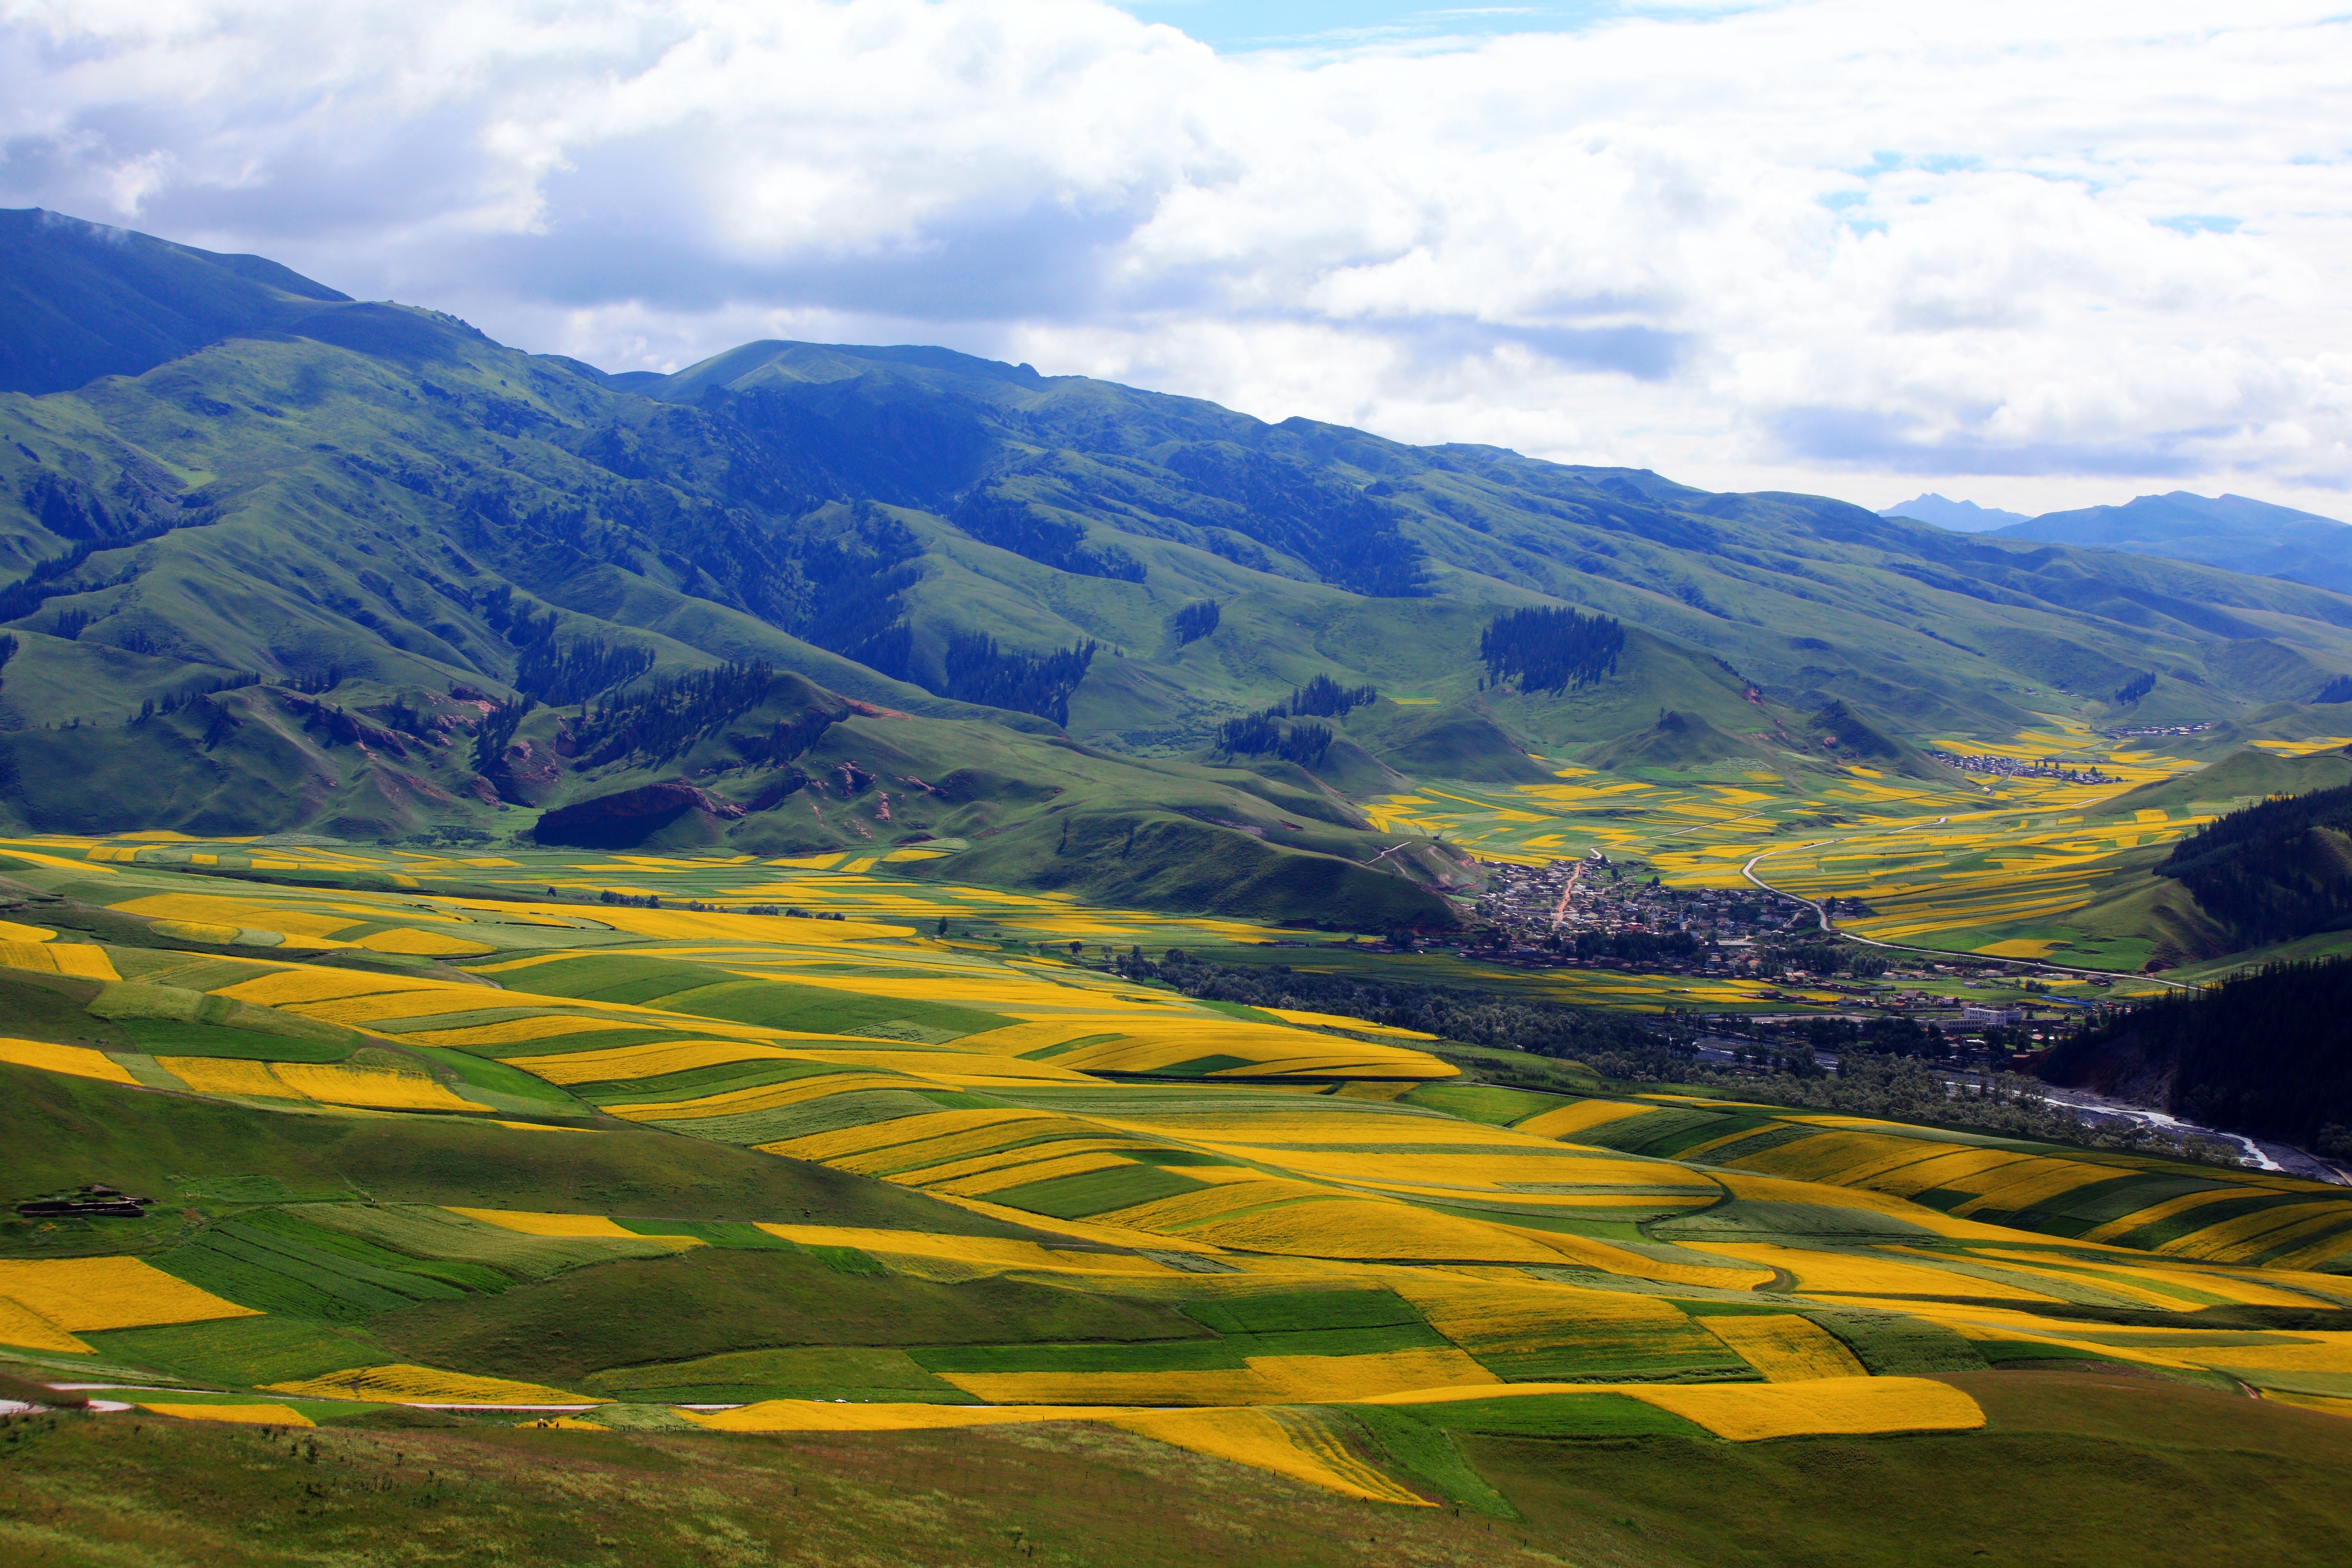
landscape, nature, wilderness, mountain, field, meadow, morning, hill, lake, valley, mountain range, agriculture, highland, ridge, plain, alps, grassland, plateau, fell, china, the scenery, rural area, landform, qinghai, aerial photography, mountain pass, geographical feature, mountainous landforms